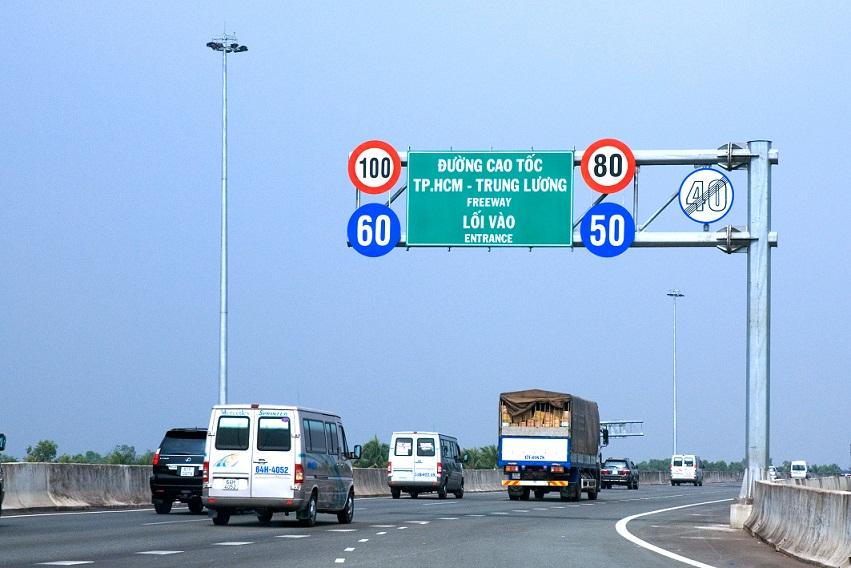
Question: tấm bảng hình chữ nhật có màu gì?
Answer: màu xanh lá